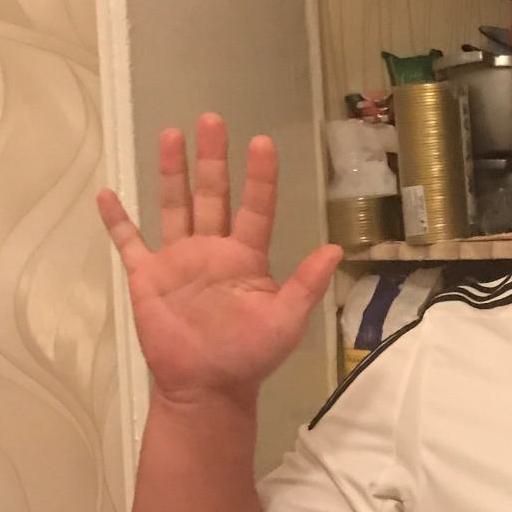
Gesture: palm